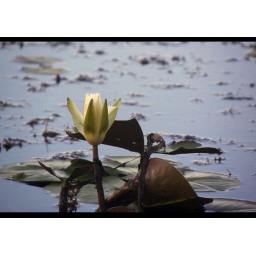
Single flower in the lake